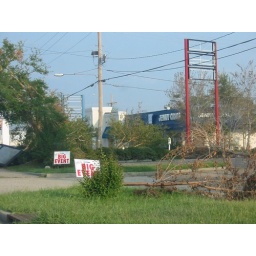
down trees by road